Final Justice (1985 film)

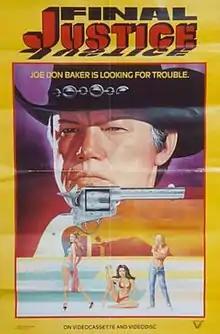
Video release poster

Final Justice (also known as "The Maltese Connection" and "The Maltese Project") is a 1985 Italian-American action film directed, produced and written by Greydon Clark, and stars Joe Don Baker as a Texas sheriff who causes chaos in Malta in order to find the mobster who killed his partner.